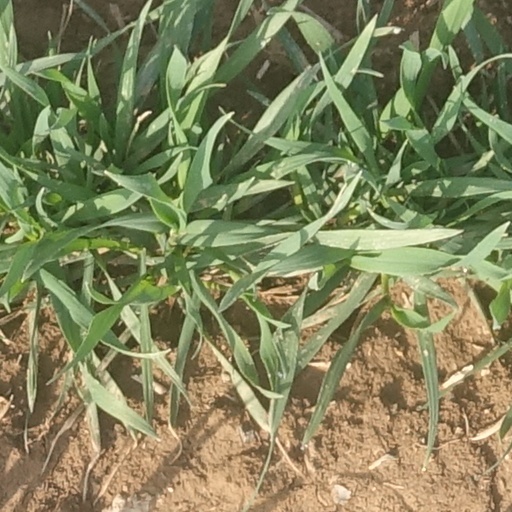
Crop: wheat